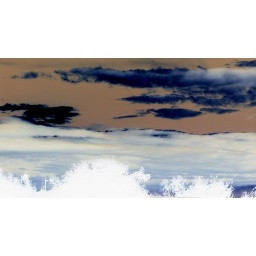
I changed this pic - obviously ;) - I like the trees up against the sky :)